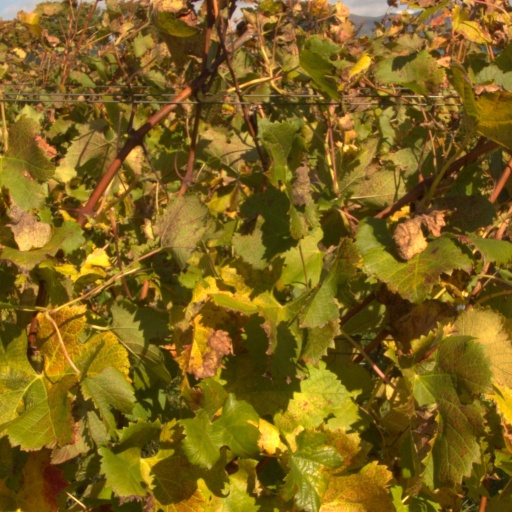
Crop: grape